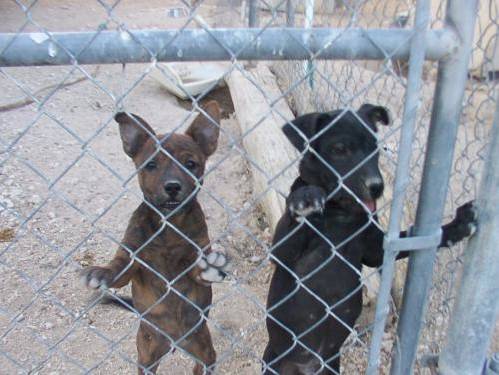
Label: dog